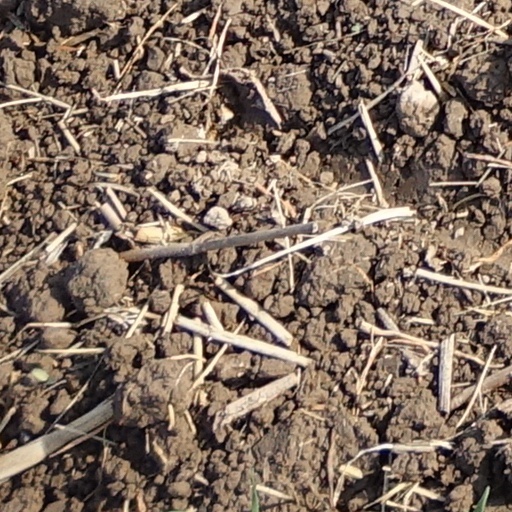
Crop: wheat